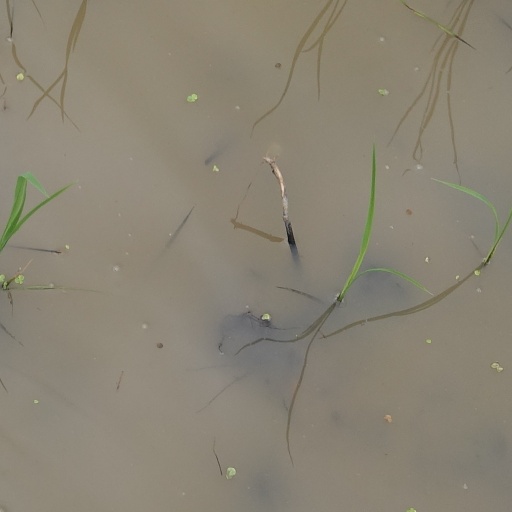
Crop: rice